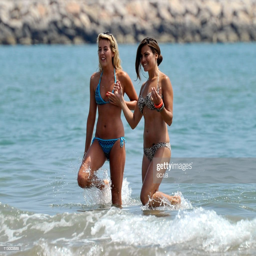
celebrity and friend seen in the sea whilst on holiday .